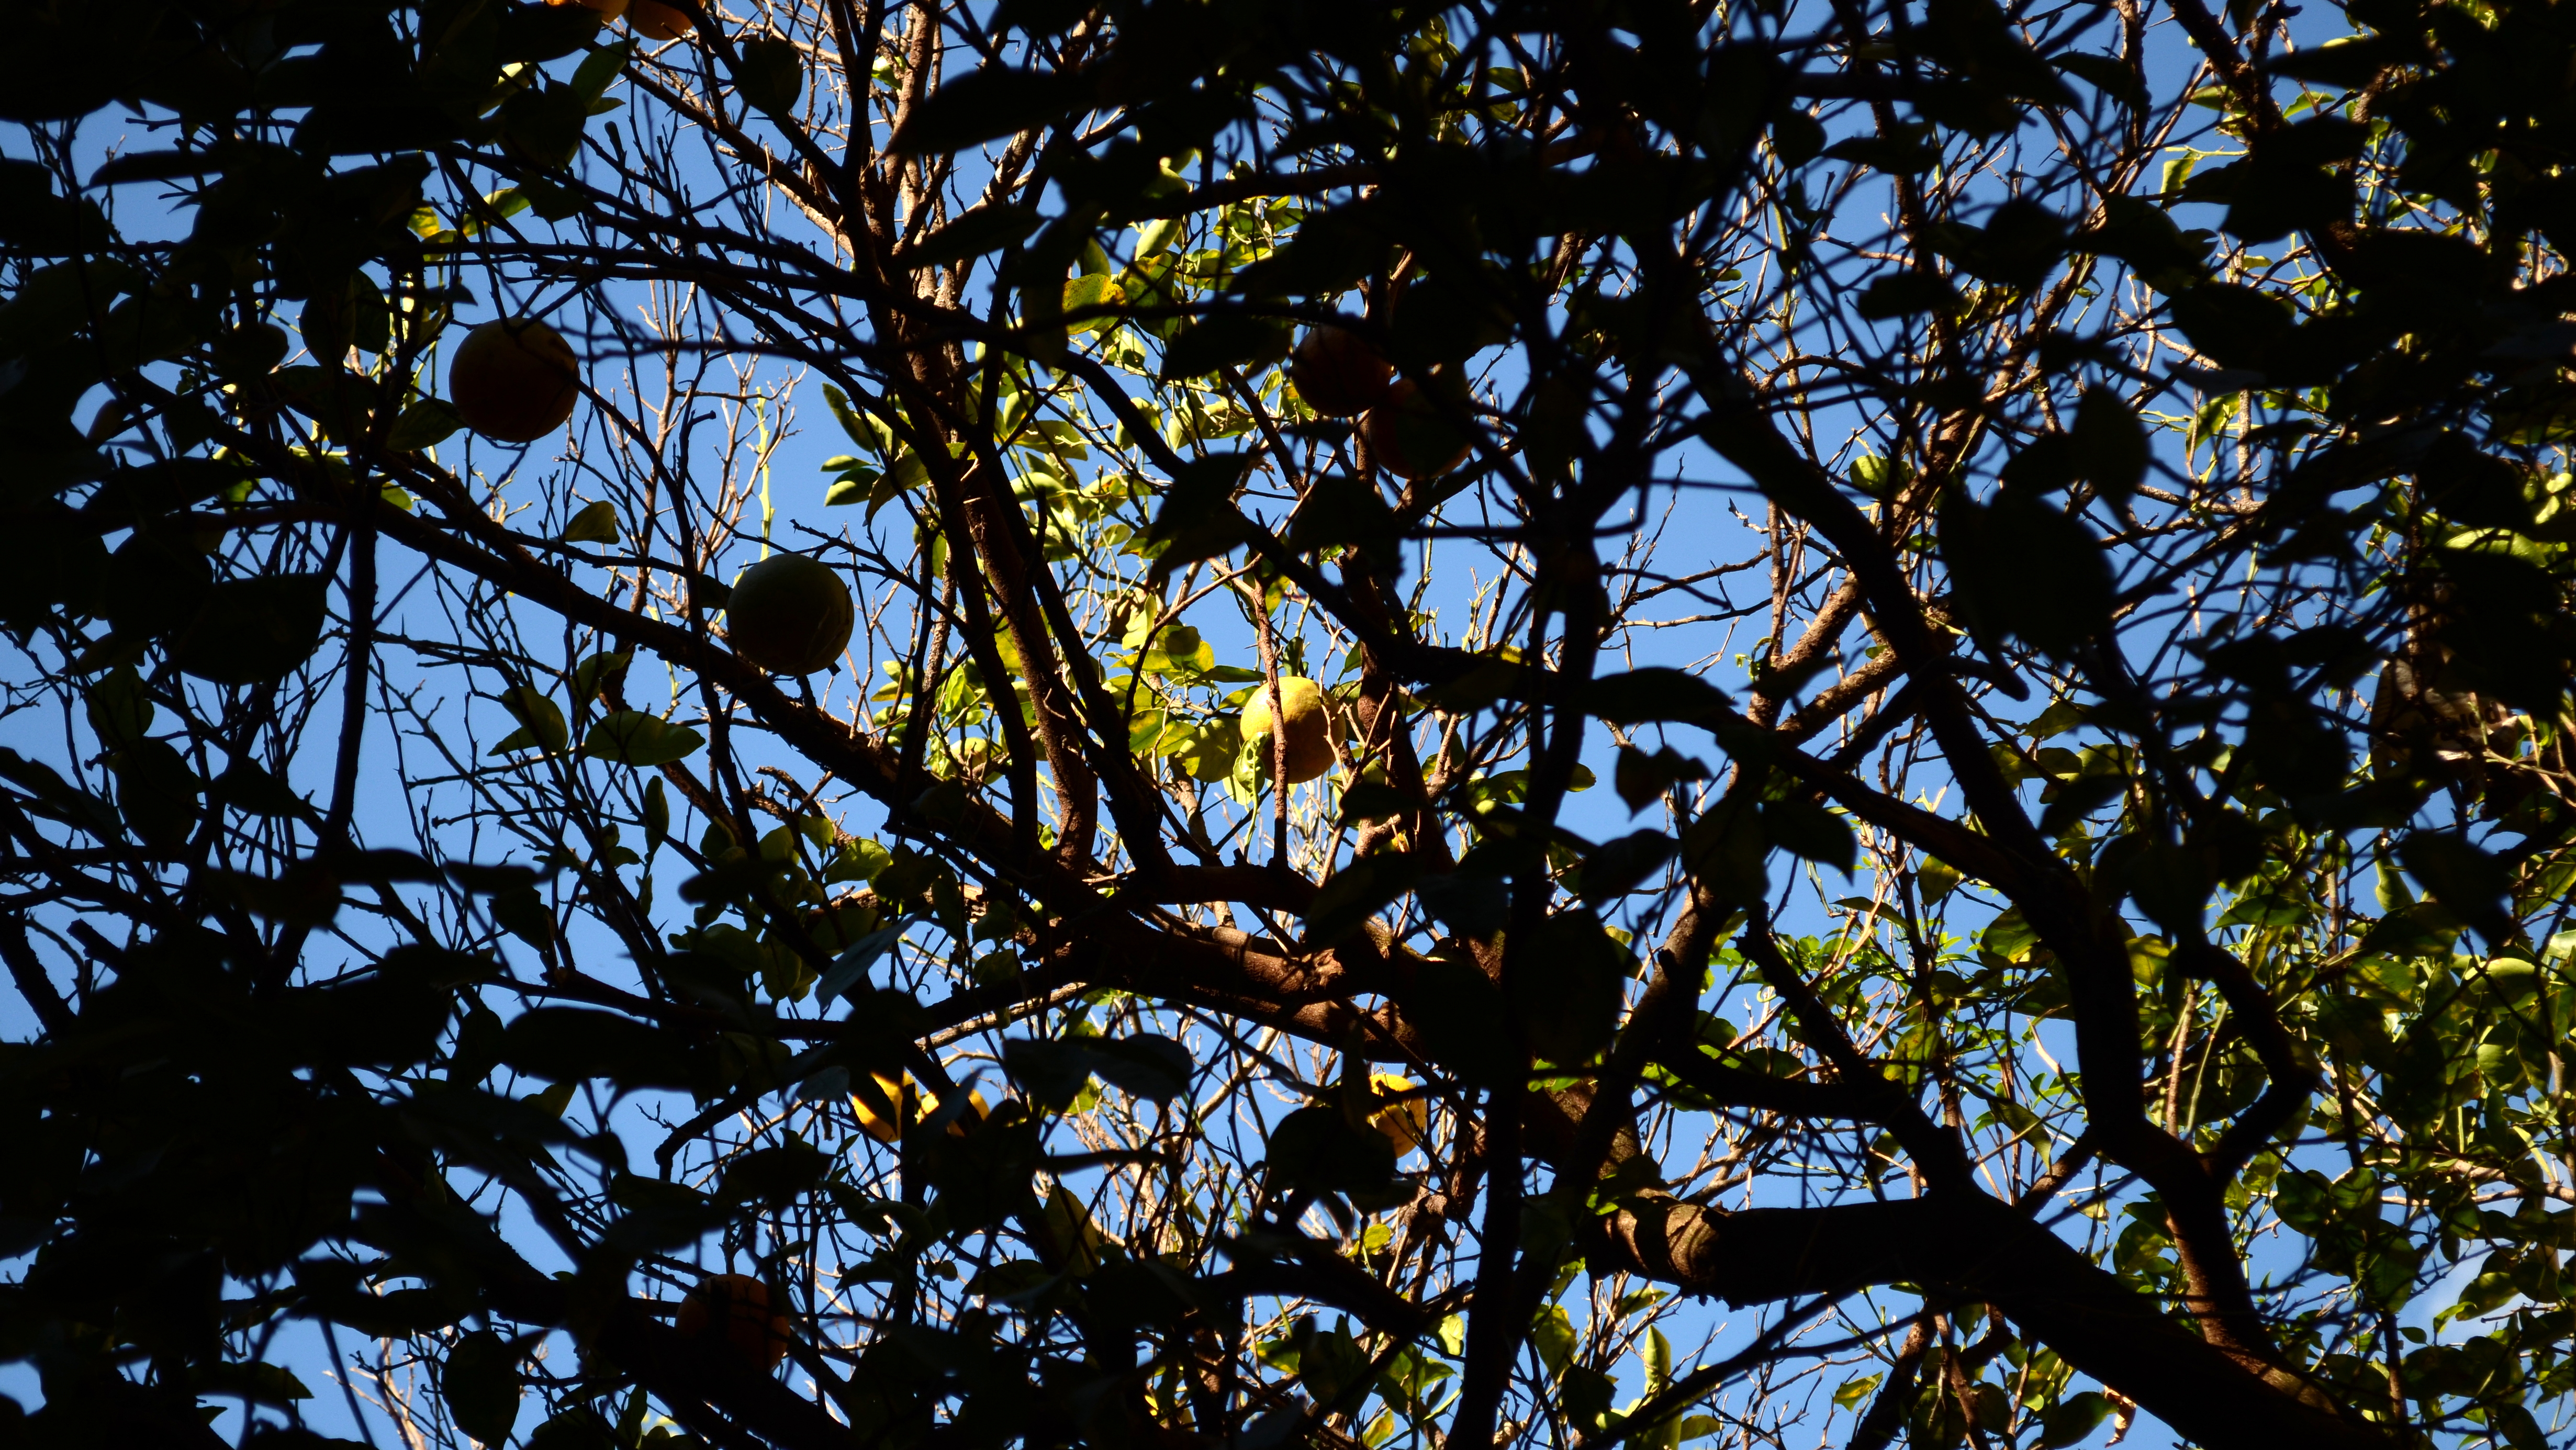
tree, nature, forest, branch, light, plant, sky, sunlight, leaf, flower, jungle, macro, autumn, botany, mug, flora, insecto, woodland, natural environment, woody plant